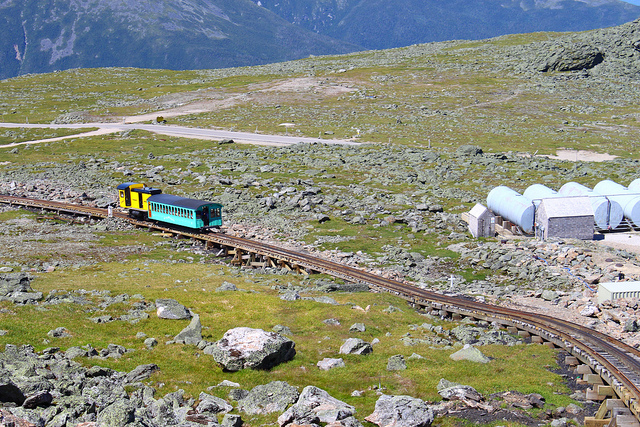
A small train on train tracks on a mountain.

A yellow train pulling a green passenger car through rocky hills.

A train is moving passed a rocky area.

A train comes down the tracks around a beautiful landscape.

A train that is riding on the rails by the grass.